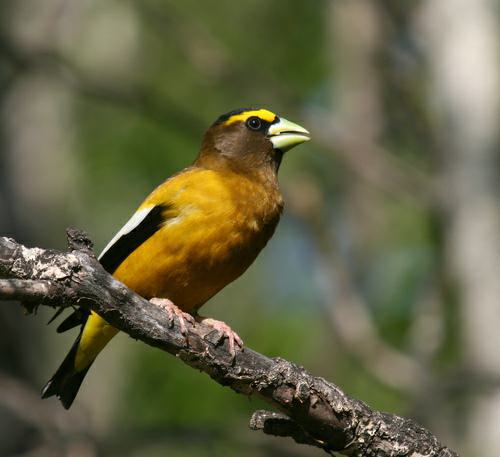
A photo of a evening grosbeak